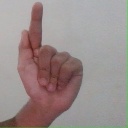
अक्षर: ळ